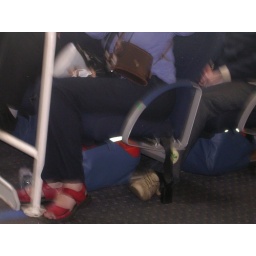
oops, dropped the camera bouncing over a white horse